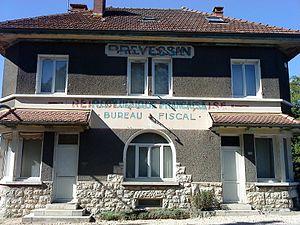
Ancien bureau fiscal de Mategnin à Prévessin-Moëns, Ain, France.
La zone franche du Pays de Gex est une zone franche douanière instaurée en 1815 sur le territoire français par le traité de Paris consécutif au Congrès de Vienne; elle se situe au nord-est du département de l'Ain, à la frontière avec la Suisse.